Paraguay cheese

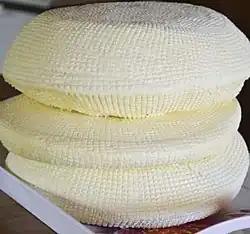

Paraguay cheese (Guarani: "kesú Paraguái") is a cows' milk cheese from Paraguay. It gives the Paraguayan cuisine a high value in calories and proteins, especially in the salted dishes recipes, very characteristic of the country and an important part of its culture.